Pandava Thoothar Perumal Temple

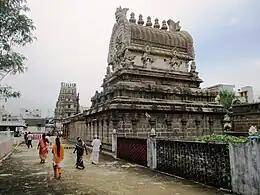
Image of the vimana

The temple is considered one of three oldest Vishnu temples in Kanchipuram; The other two are Ulagalantha Perumal Temple and Yathothkari Perumal Temple. The temple is originally believed to be built during the period of Pallavas. The temple has a set of inscriptions associated with Cholas. A record of the Chola king, Rajakesari Varaman alais Kulothunga Chola I, dated in his fifth year. Records that a merchant provided the temple with a flower garden and purchased from the village of Ovirukkai some lands for the benefit of the gardeners. The cost of the 2,000 "kulis"(tax-free) was 11 "kalanjus" equal in finesse of Madhuranthaka "madai" and the assembly could not levy in consequences "vellikasu", "nirallai", "silvari", "sorumattu" etc. The south wall of the temple has inscriptions of Kulothunga Chola I, dated in his 39th year. Records gift of two "kalanjus" and two "manjadi" by a merchant to the "pujari" (temple priest) who were to supply two malis of curd daily. There are inscriptions on the base of the western wall of the central shrine from the period of Rajadhiraja Chola II (1166-78 CE) indicating gifts of 32 cows for lighting lamps of the temple.